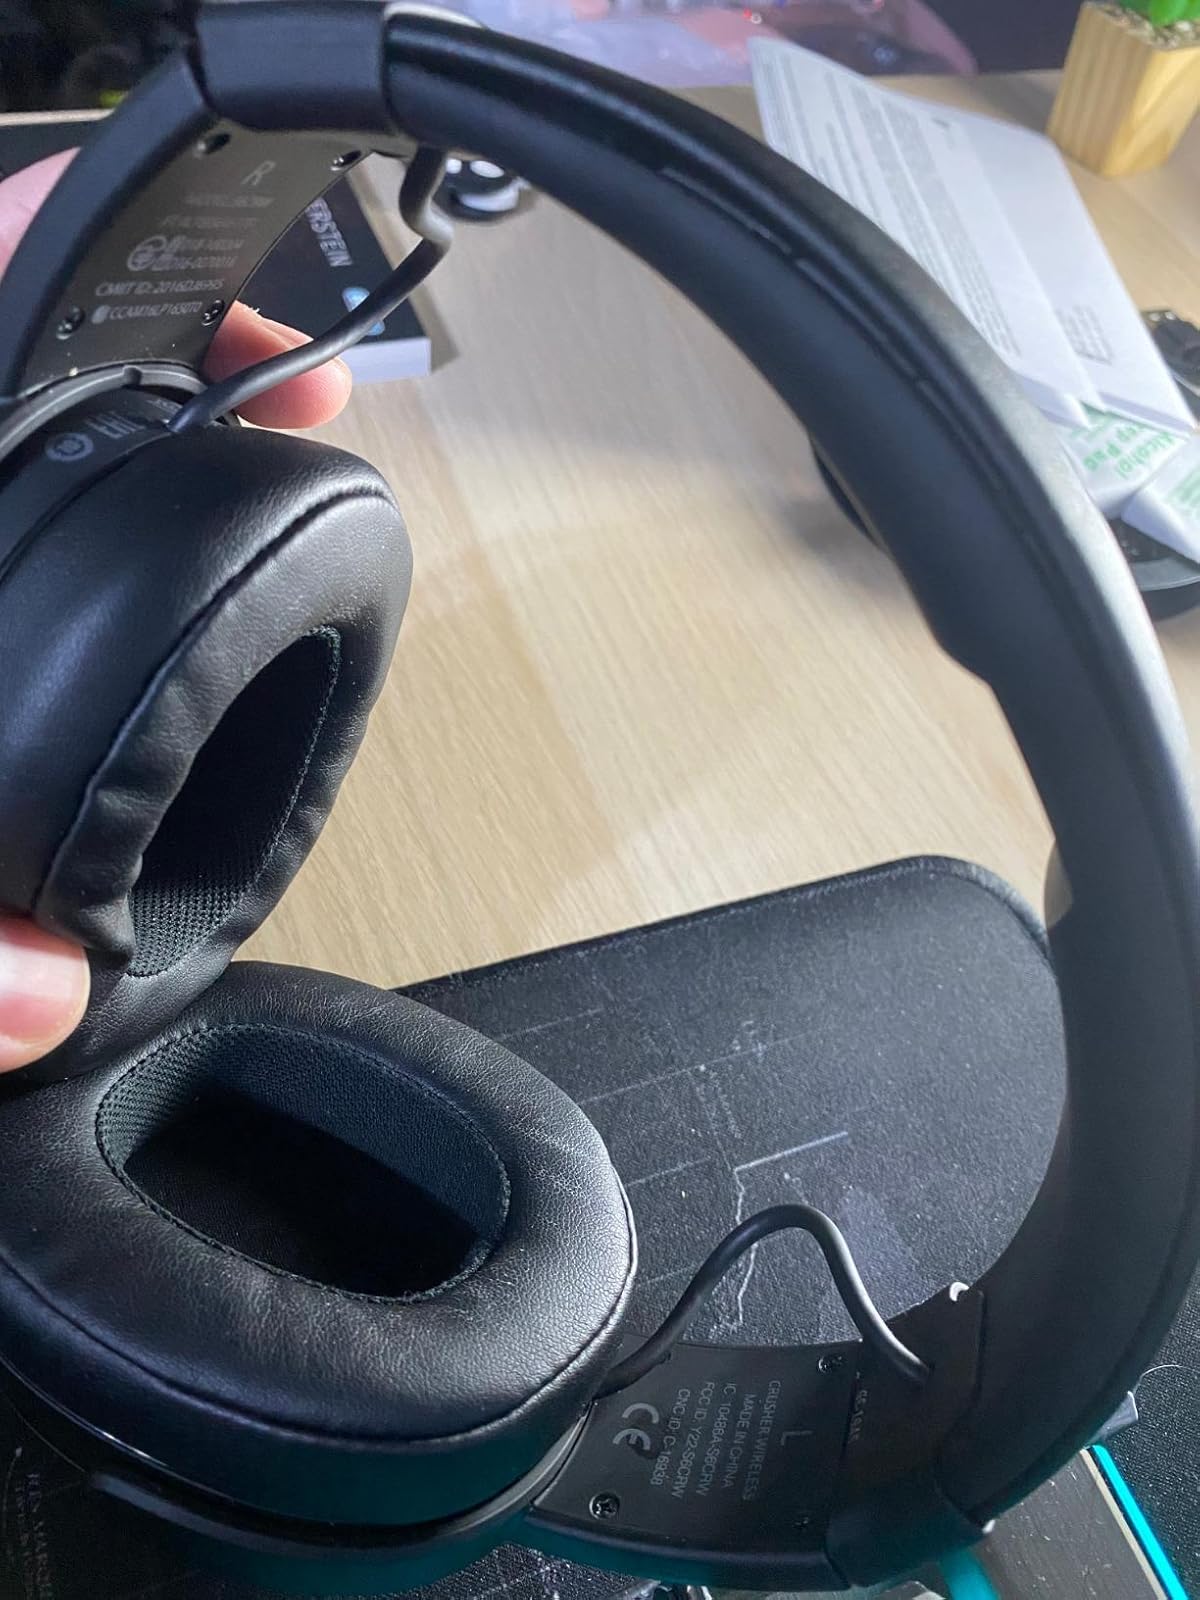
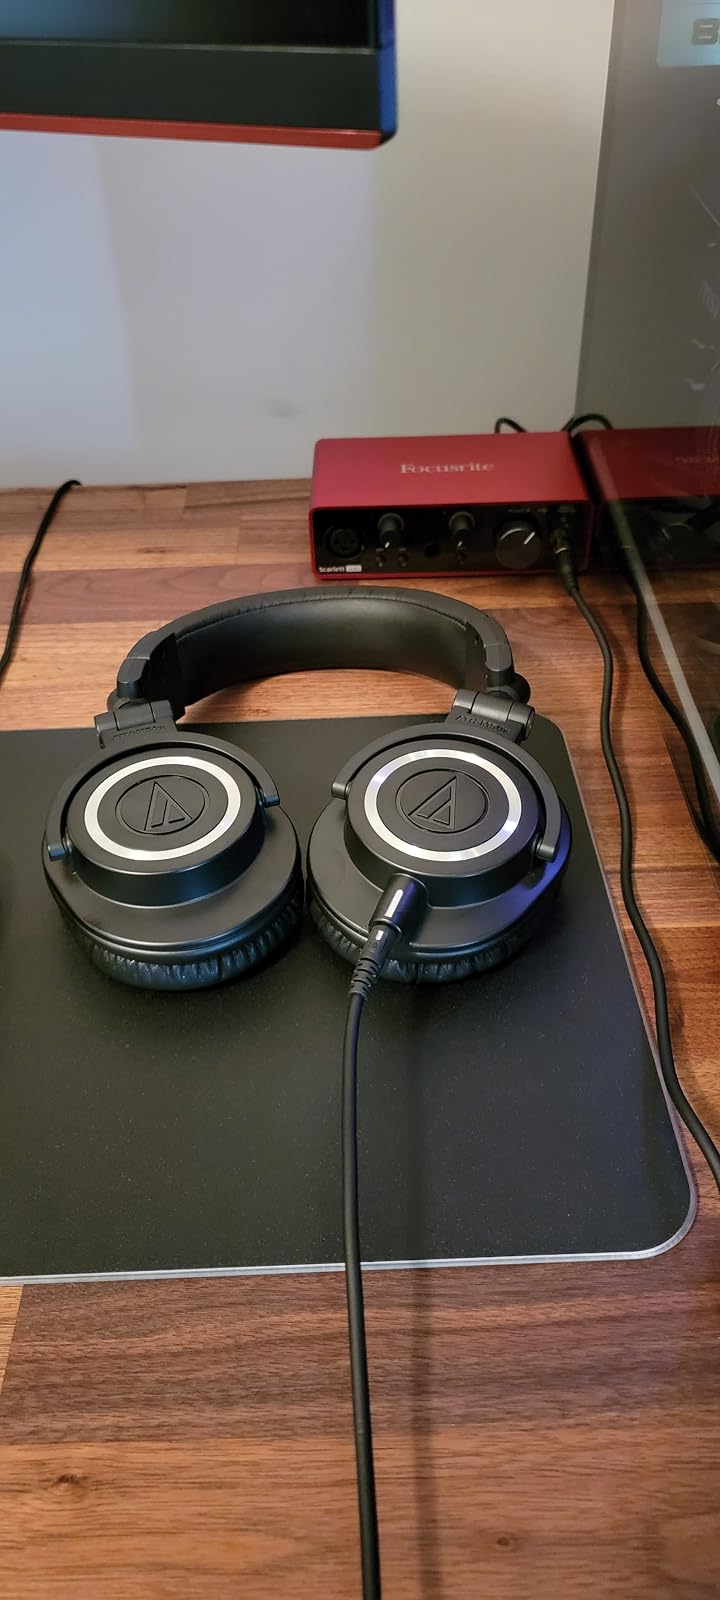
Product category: headphones
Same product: no